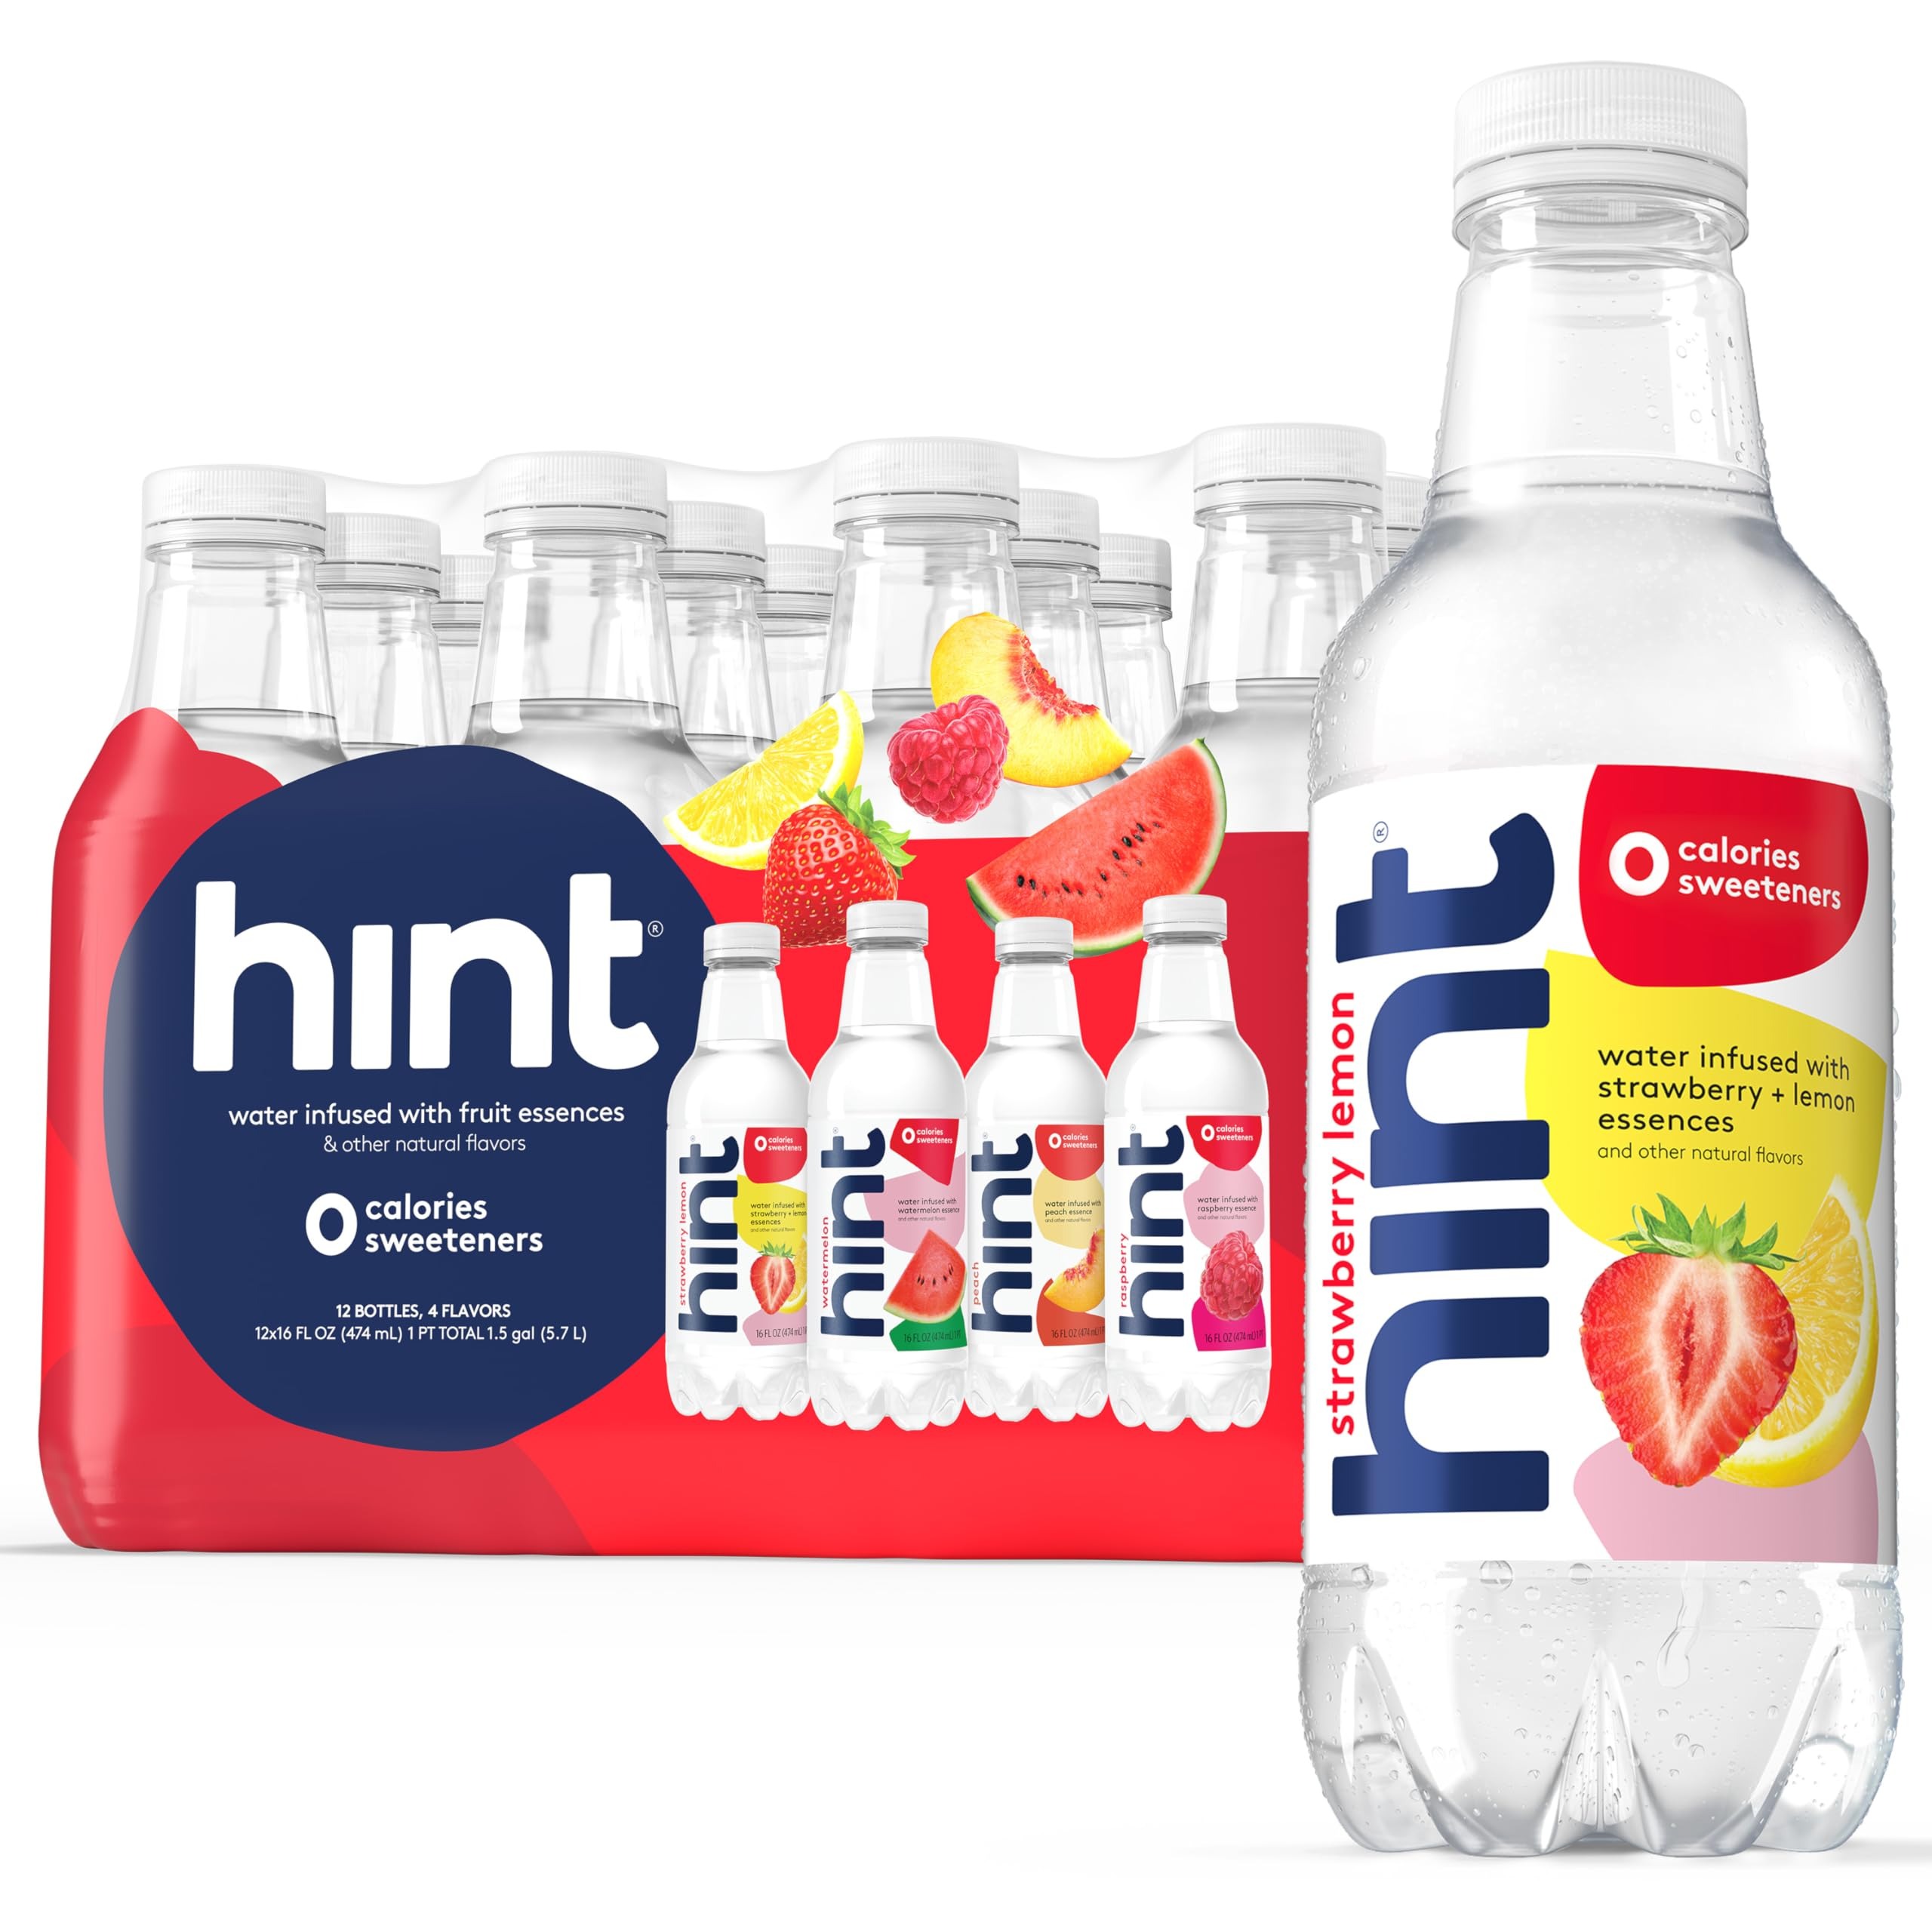
Item Name: Hint Water Red Variety Pack, 3 Bottles Each of: Peach, Raspberry, Watermelon, and Strawberry Lemon, Zero Calories, Zero Sugar and Zero Sweeteners, 16 Fl Oz (Pack of 12)
Bullet Point 1: WATER WITH A TOUCH OF TRUE FRUIT FLAVOR: Our unique fruit essences create accurate fruit flavors without adding sugar or sweeteners. The result- Delicious Hint Water that has bursts of juicy fruit without the added sugar.
Bullet Point 2: 12 BOTTLES OF FLAVORED WATER: Purified, unsweetened, fruit-infused sugar free water with just the right balance of flavor.
Bullet Point 3: ZERO SUGAR, ZERO SWEETENERS, ZERO CALORIES: Hint contains no sugar, no sweeteners, and no calories giving Hint Water a deliciously clean taste that you can feel great about drinking
Bullet Point 4: HINT HELPS PEOPLE FALL IN LOVE WITH WATER: Most people know that they should be drinking more water and fewer sweetened beverages, but plain water is boring. Hint Water tastes so delicious that it actually helps people drink more water
Bullet Point 5: BETTER HYDRATION, BETTER HEALTH: Staying hydrated can improve your mood, complexion, and muscle and joint health. Hint Water is also vegan, Gluten-Free, nut-free and Kosher certified.
Value: 192.0
Unit: Fl Oz

Price: 11.96